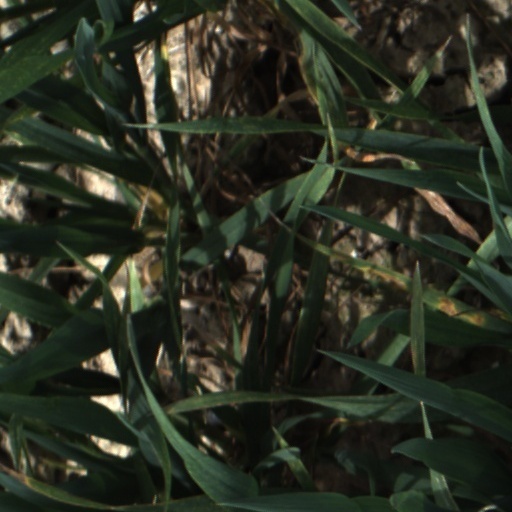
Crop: wheat